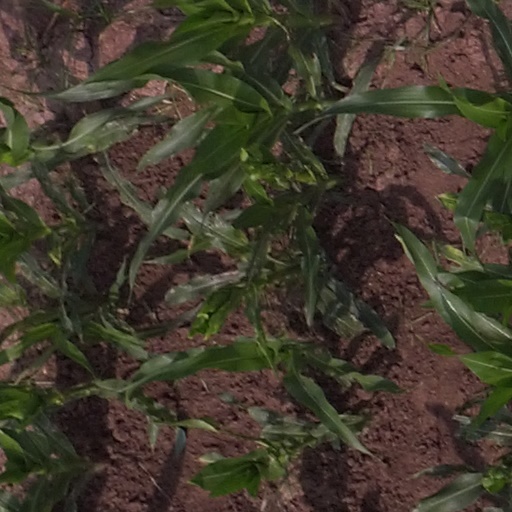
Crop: maize; corn